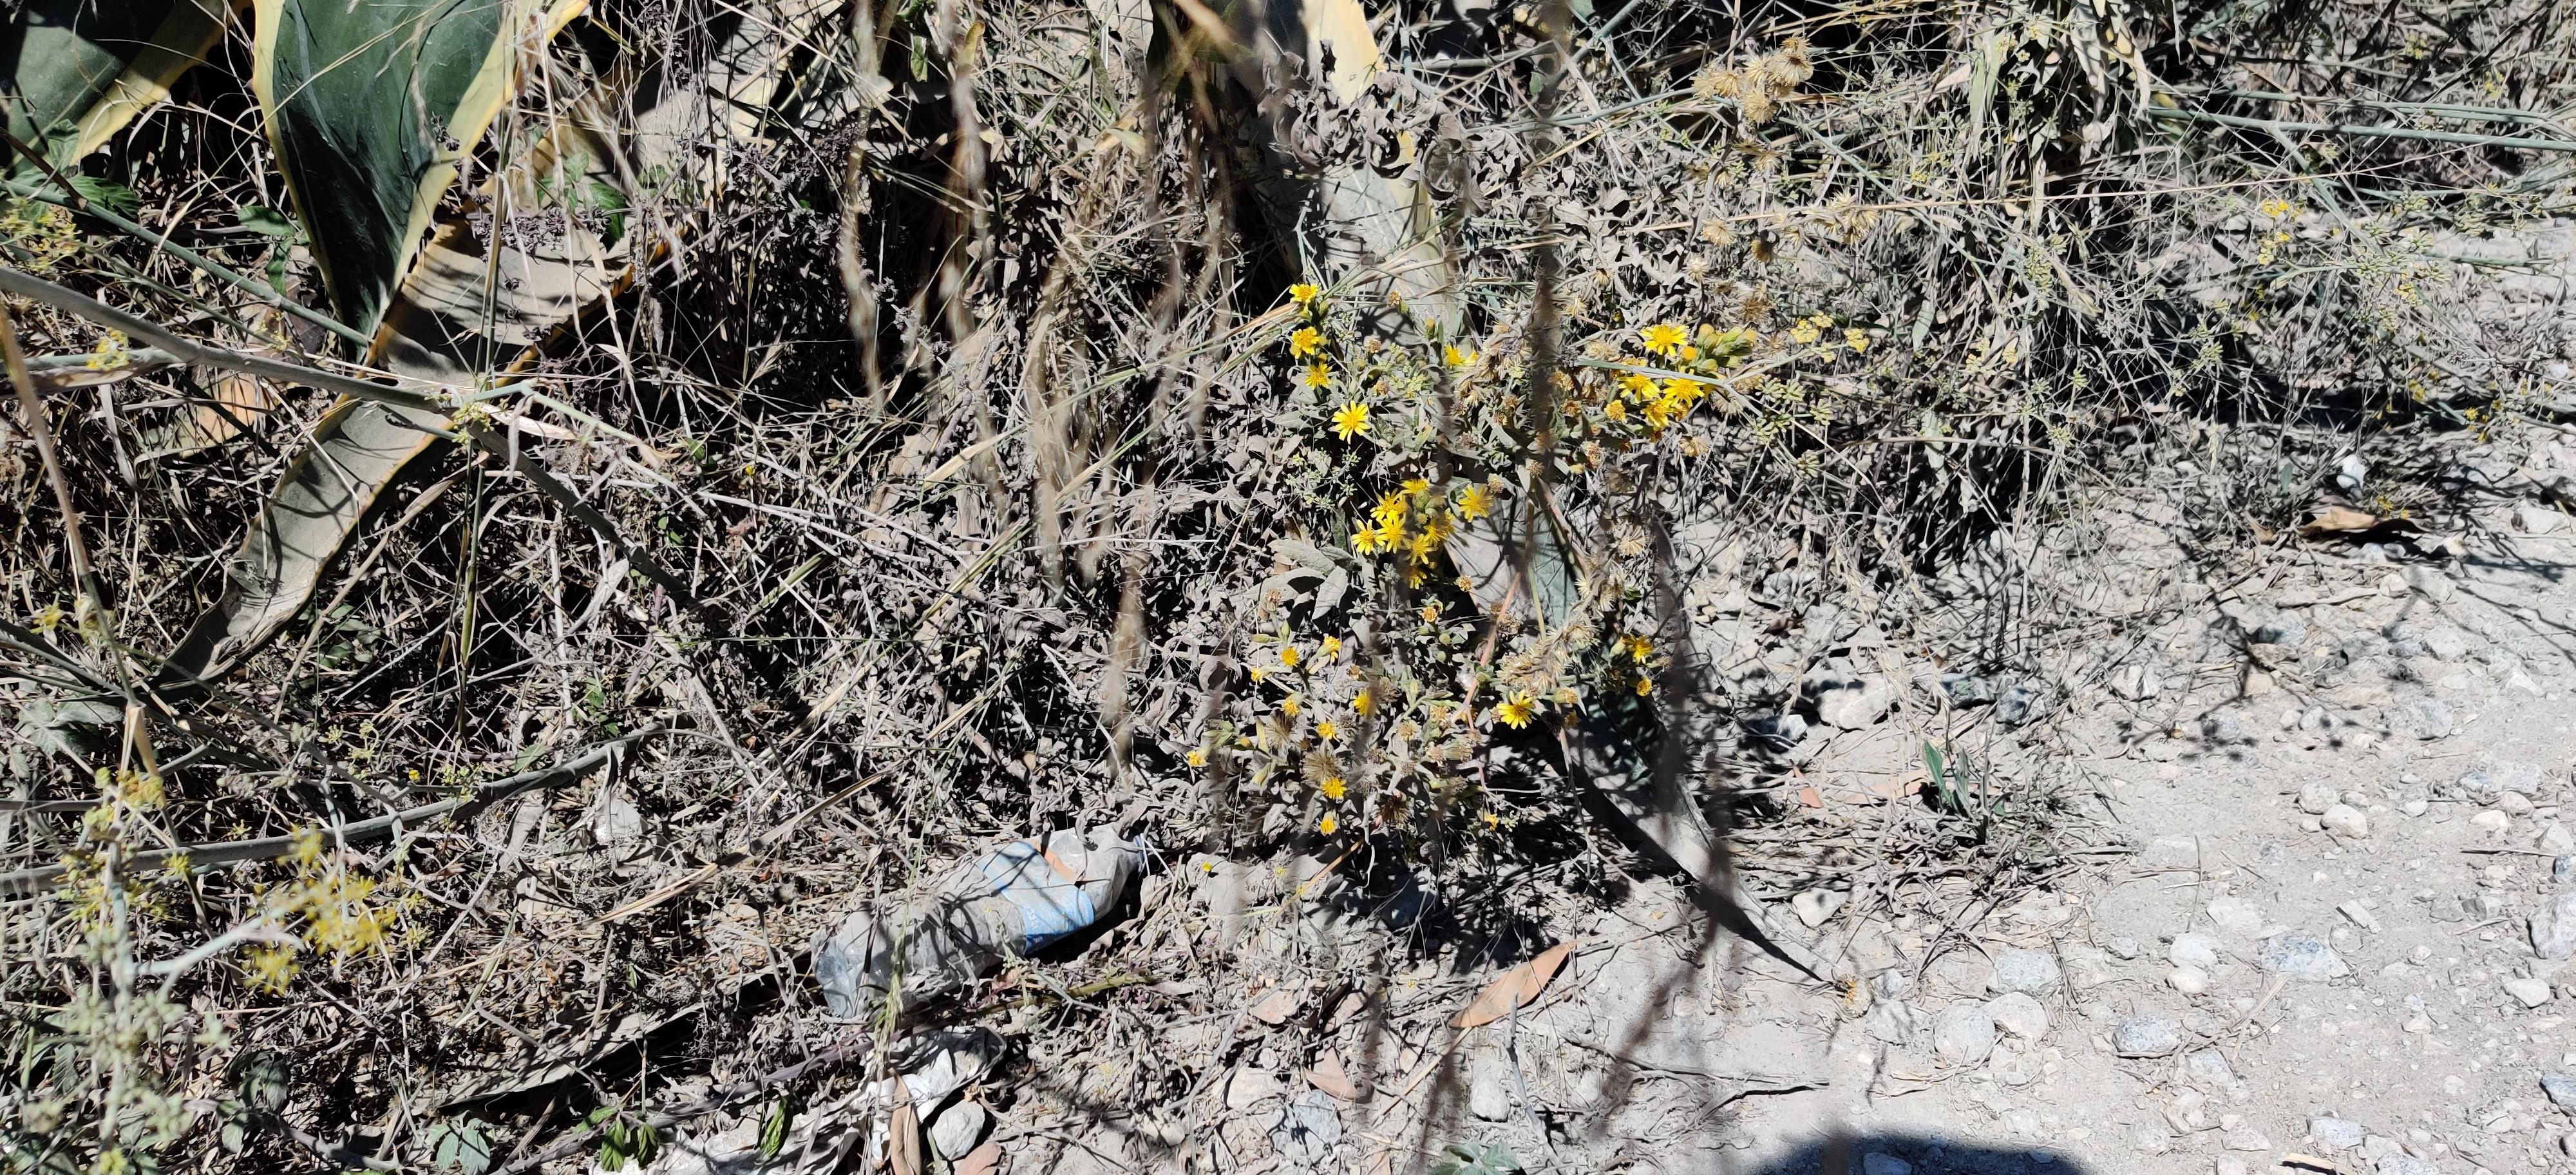
Object: Clear plastic bottle (Bottle)